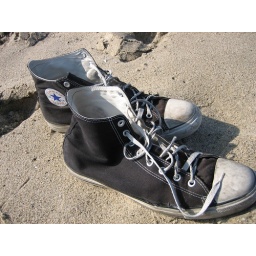
black high top converse on the beach in los angeles